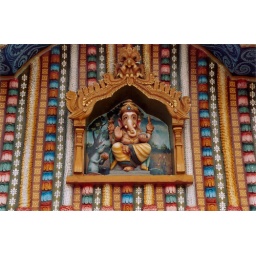
Ganesh, the elephant god, sitting pretty on a temple wall in Jaffna.